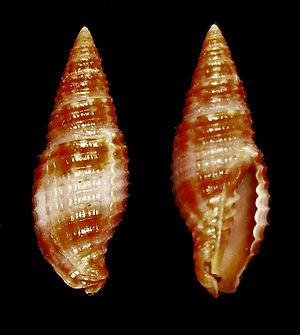
Mitra est un genre de mollusques gastéropodes, de la famille des Mitridae.